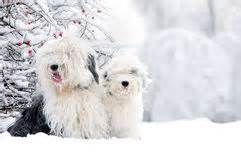
Label: dog